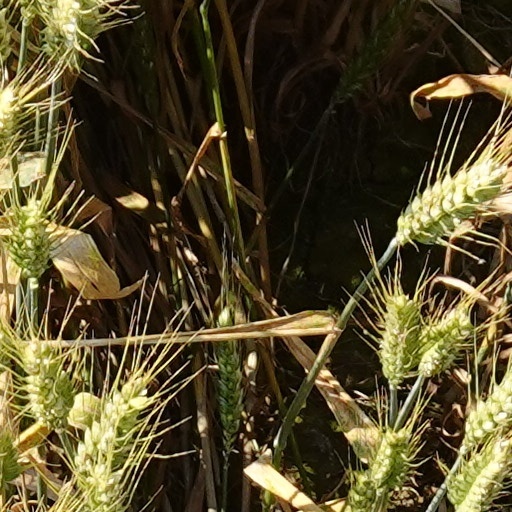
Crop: wheat